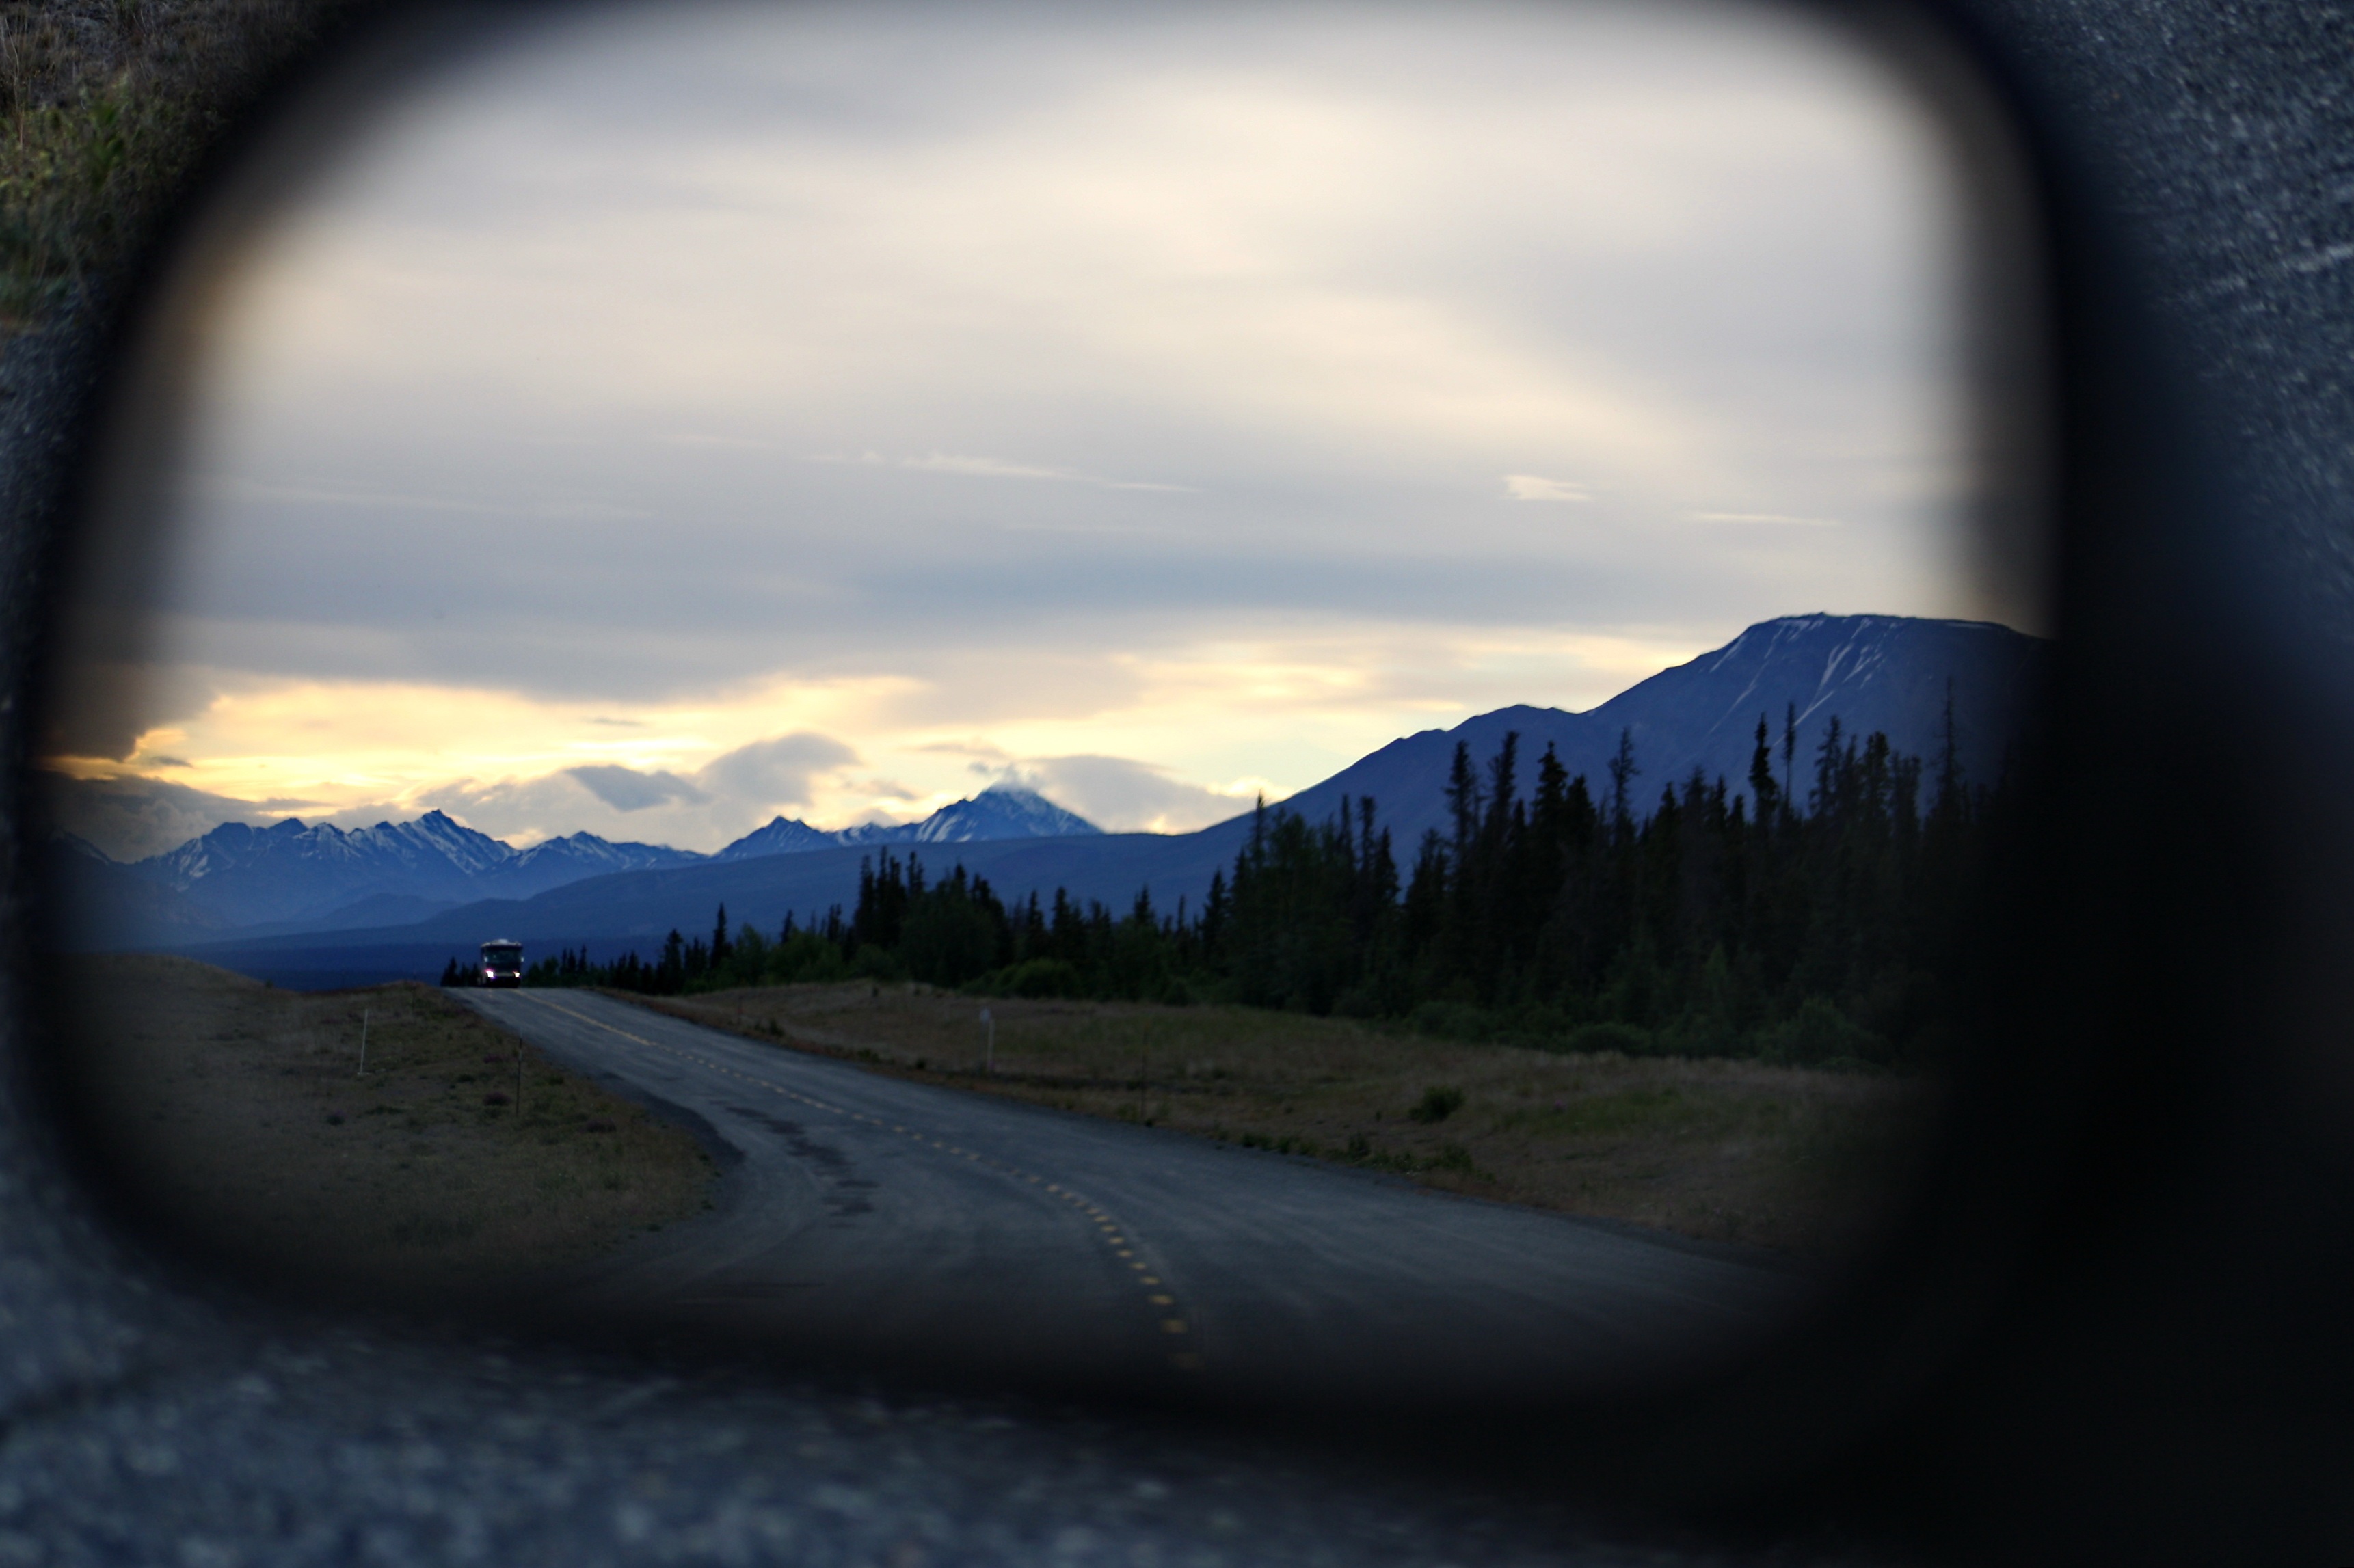
nature, horizon, mountain, light, cloud, sky, sun, sunrise, sunset, photography, sunlight, morning, dawn, atmosphere, mountain range, reflection, darkness, blue, shape, meteorological phenomenon, atmospheric phenomenon, atmosphere of earth, computer wallpaper